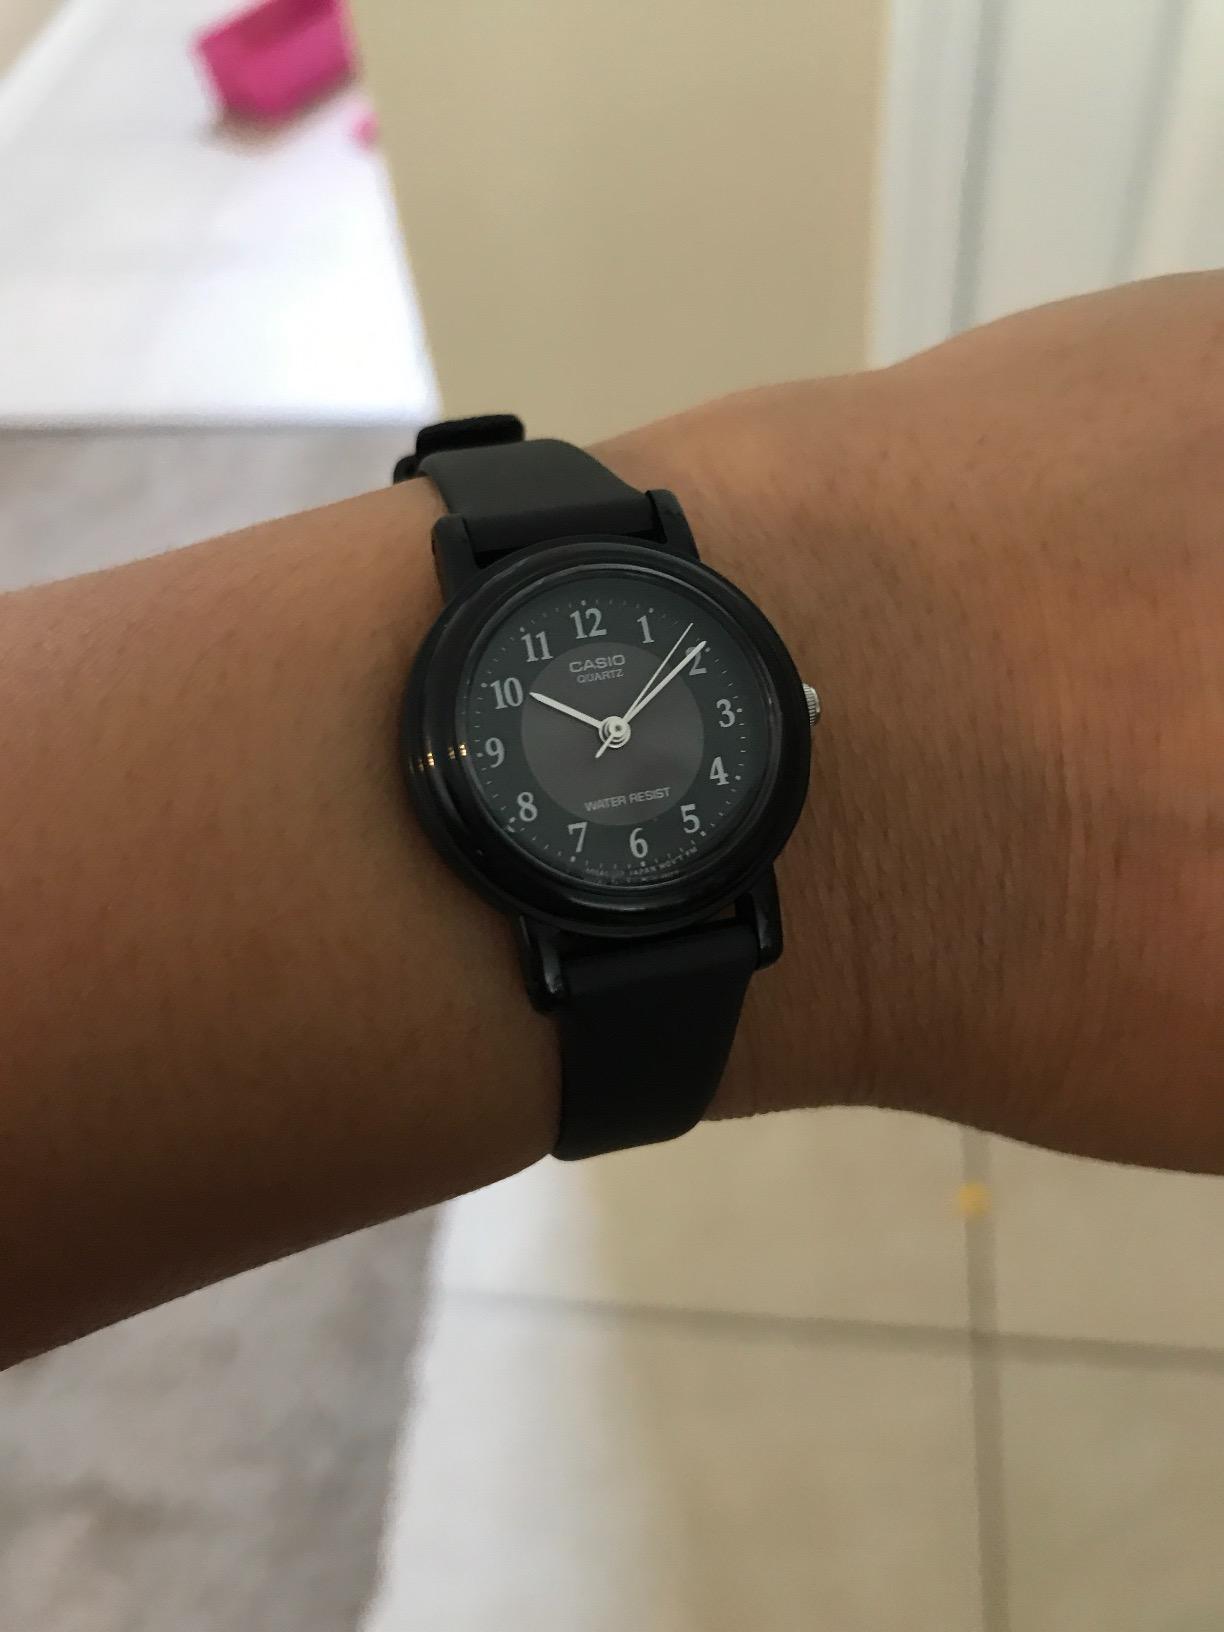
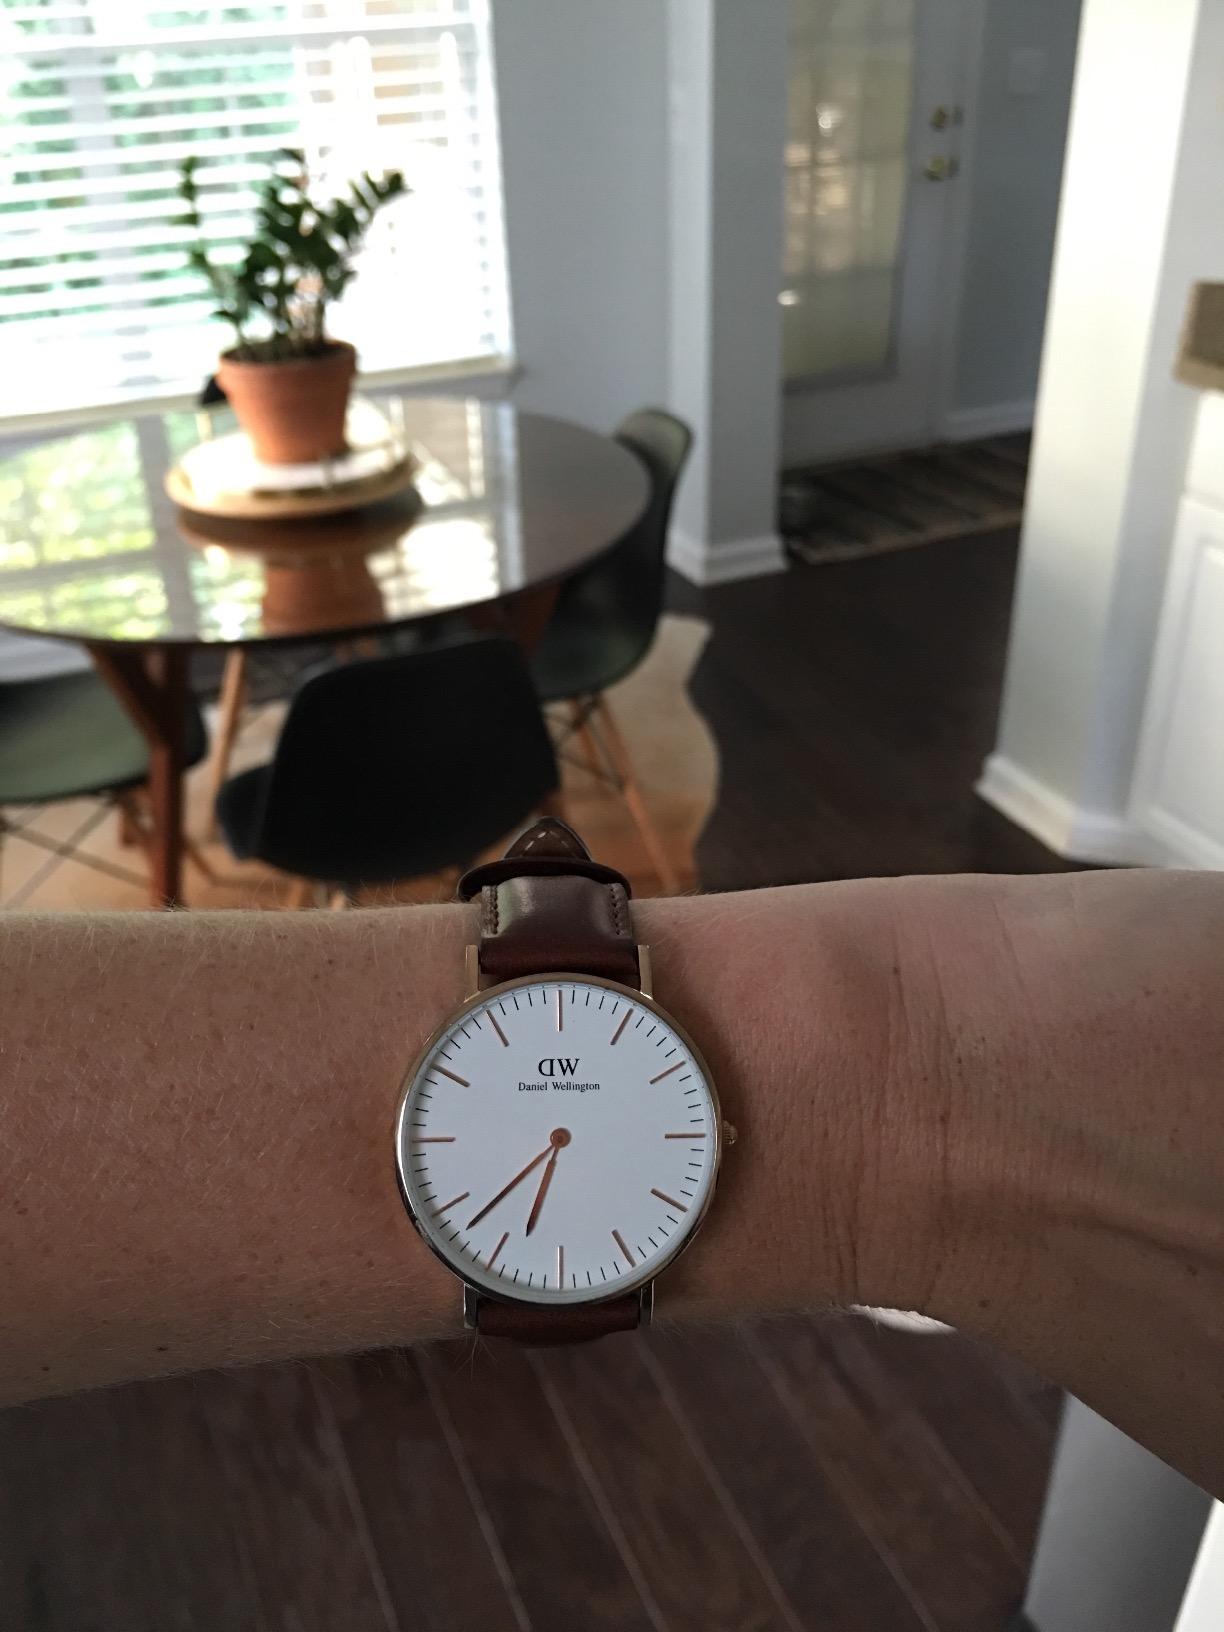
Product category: accessories_watch
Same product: no